Question: Please indicate a possible affordance area of the drag_suitcase that can be used for pulling
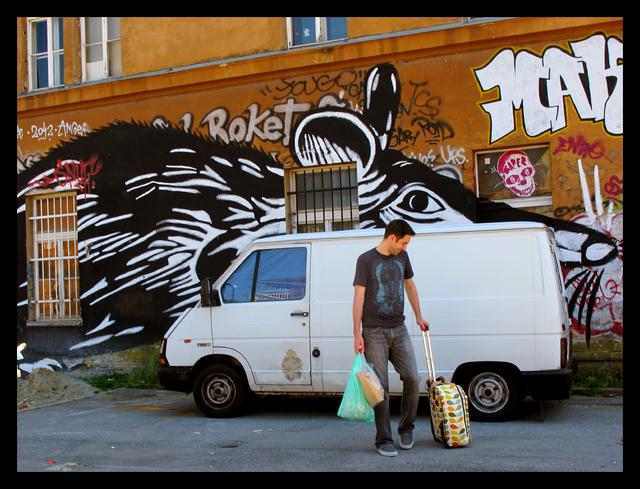
Answer: [411.5, 313.5, 434.5, 336.5]